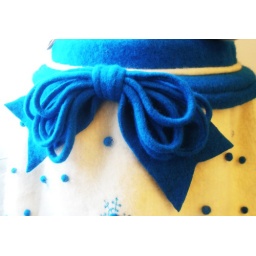
"Girls in white dresses and blue satin sashes"